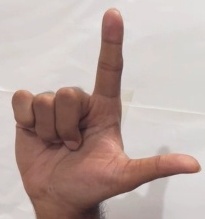
ASL sign: L